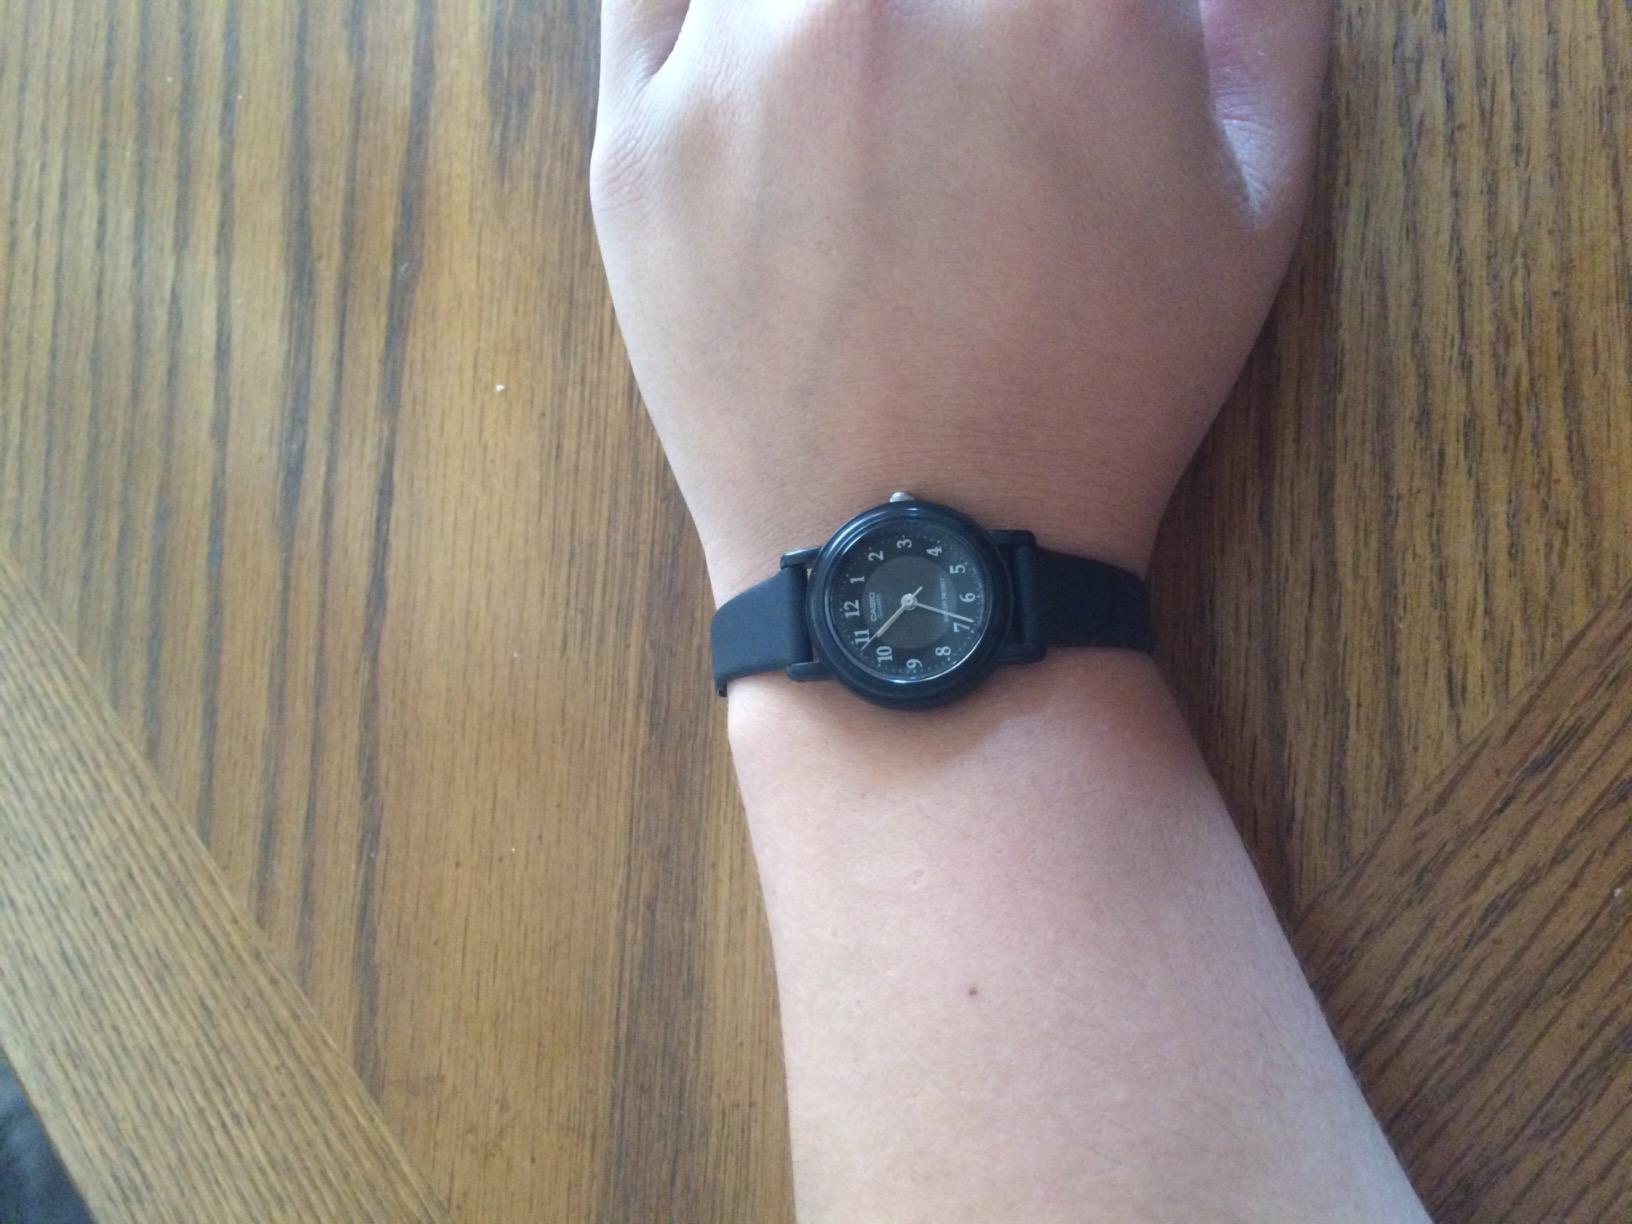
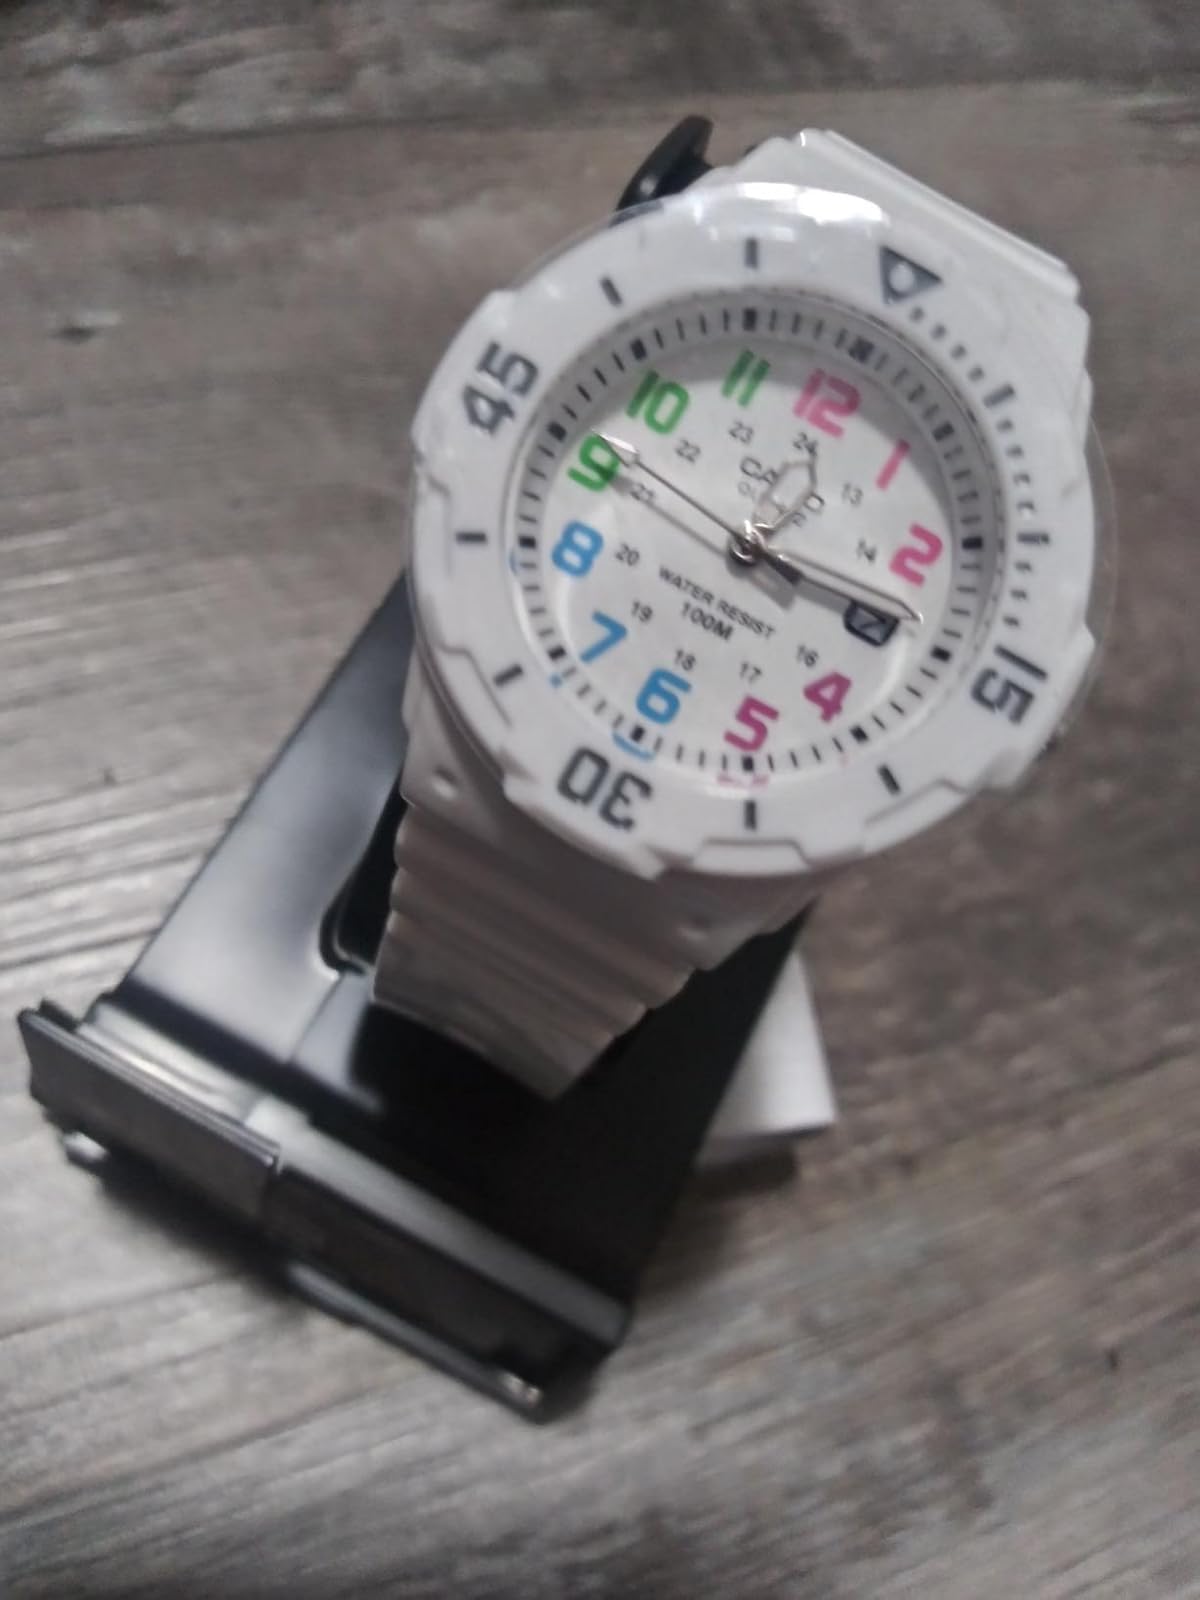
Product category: accessories_watch
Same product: no